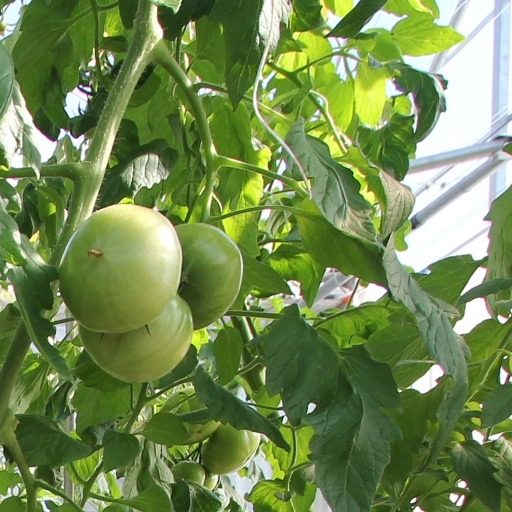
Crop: tomato